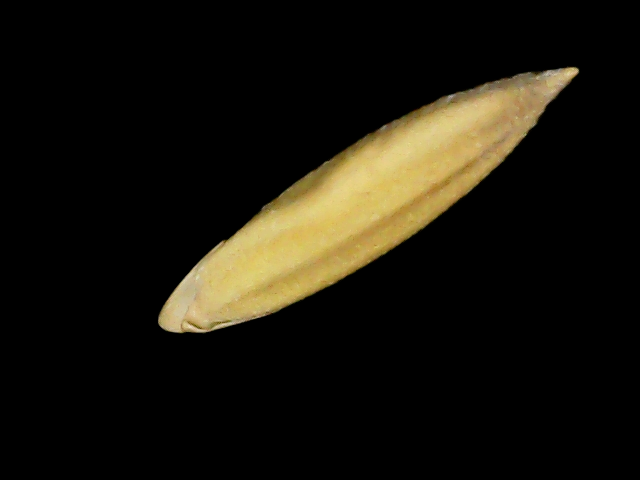
Rice variety: Binadhan24